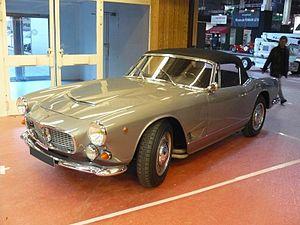
Retromobile 2012
La Maserati 3500 GT est une automobile de grand tourisme produite par le constructeur Maserati de 1957 à 1964. Elle est le fruit d'une coopération entre l'ingénieur Giulio Alfieri et le carrossier Touring. Construite pour concurrencer les 250 GT de Ferrari, la 3500 GT est la première Maserati issue d'une construction en série et d'une production industrielle du constructeur italien.